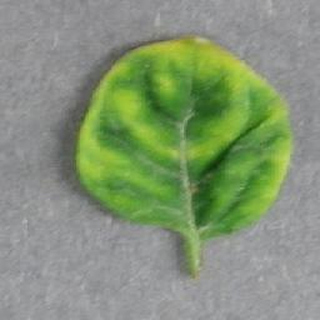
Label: tomato_yellow_leaf_curl_virus